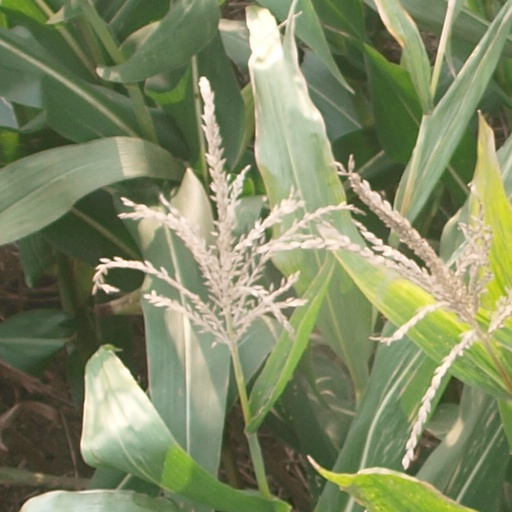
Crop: maize; corn